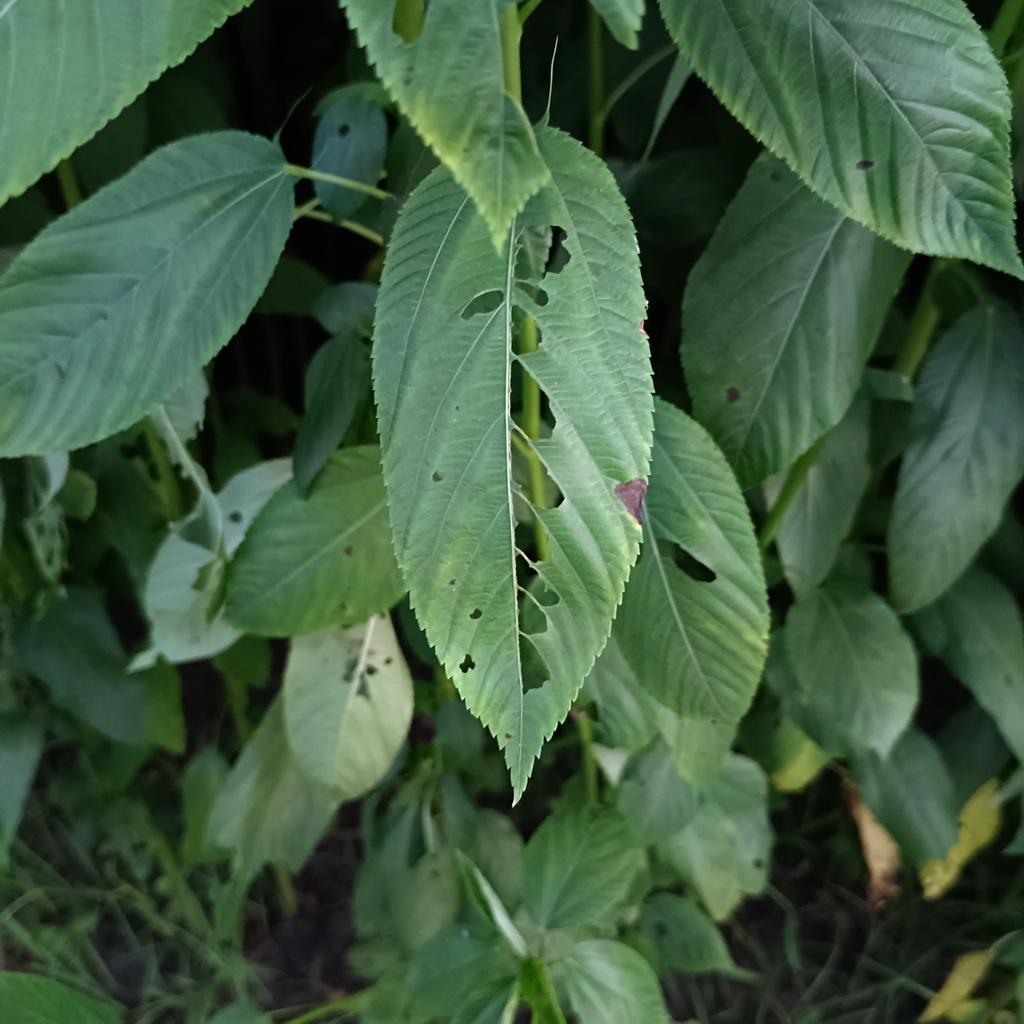
Label: Holed